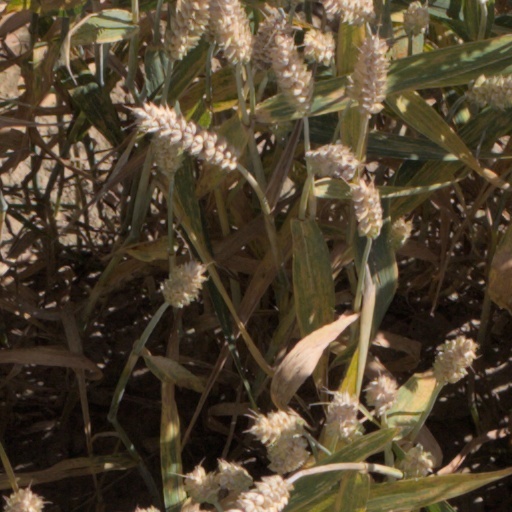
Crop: wheat